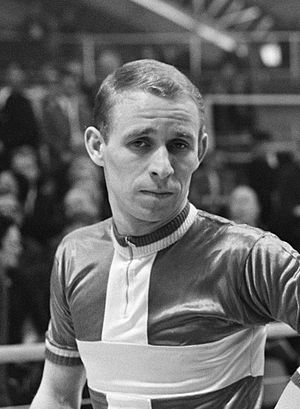
Freddy Eugen
Freddy Eugen var en dansk cykelrytter, der især var aktiv som banecykelrytter. Han var professionel cykelrytter fra 1961 til 1969, særligt aktiv inden for seksdagesløb. Han deltog i 95 seksdagesløb, hvoraf han vandt i alt ni. Af disse ni blev de syv vundet med landsmanden Palle Lykke Jensen som makker.